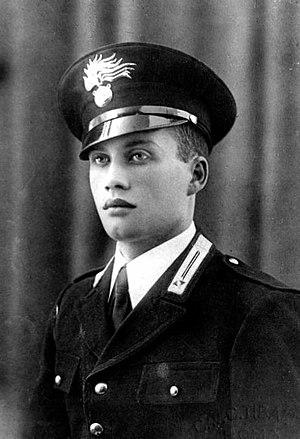
Salvo d'Acquisto est un membre des carabiniers italiens pendant la Seconde Guerre mondiale. Il reçut à titre posthume la médaille d'or de la valeur militaire après s'être désigné volontaire pour être fusillé par les Allemands afin d'épargner 21 personnes qui devaient l'être en représailles.